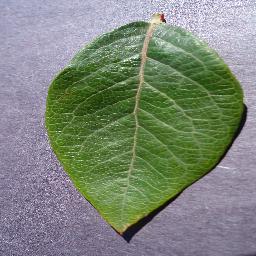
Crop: blueberry
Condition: healthy